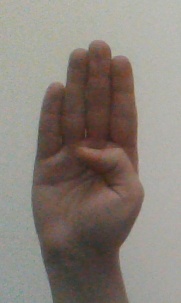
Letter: kaaf